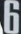
Number: 6